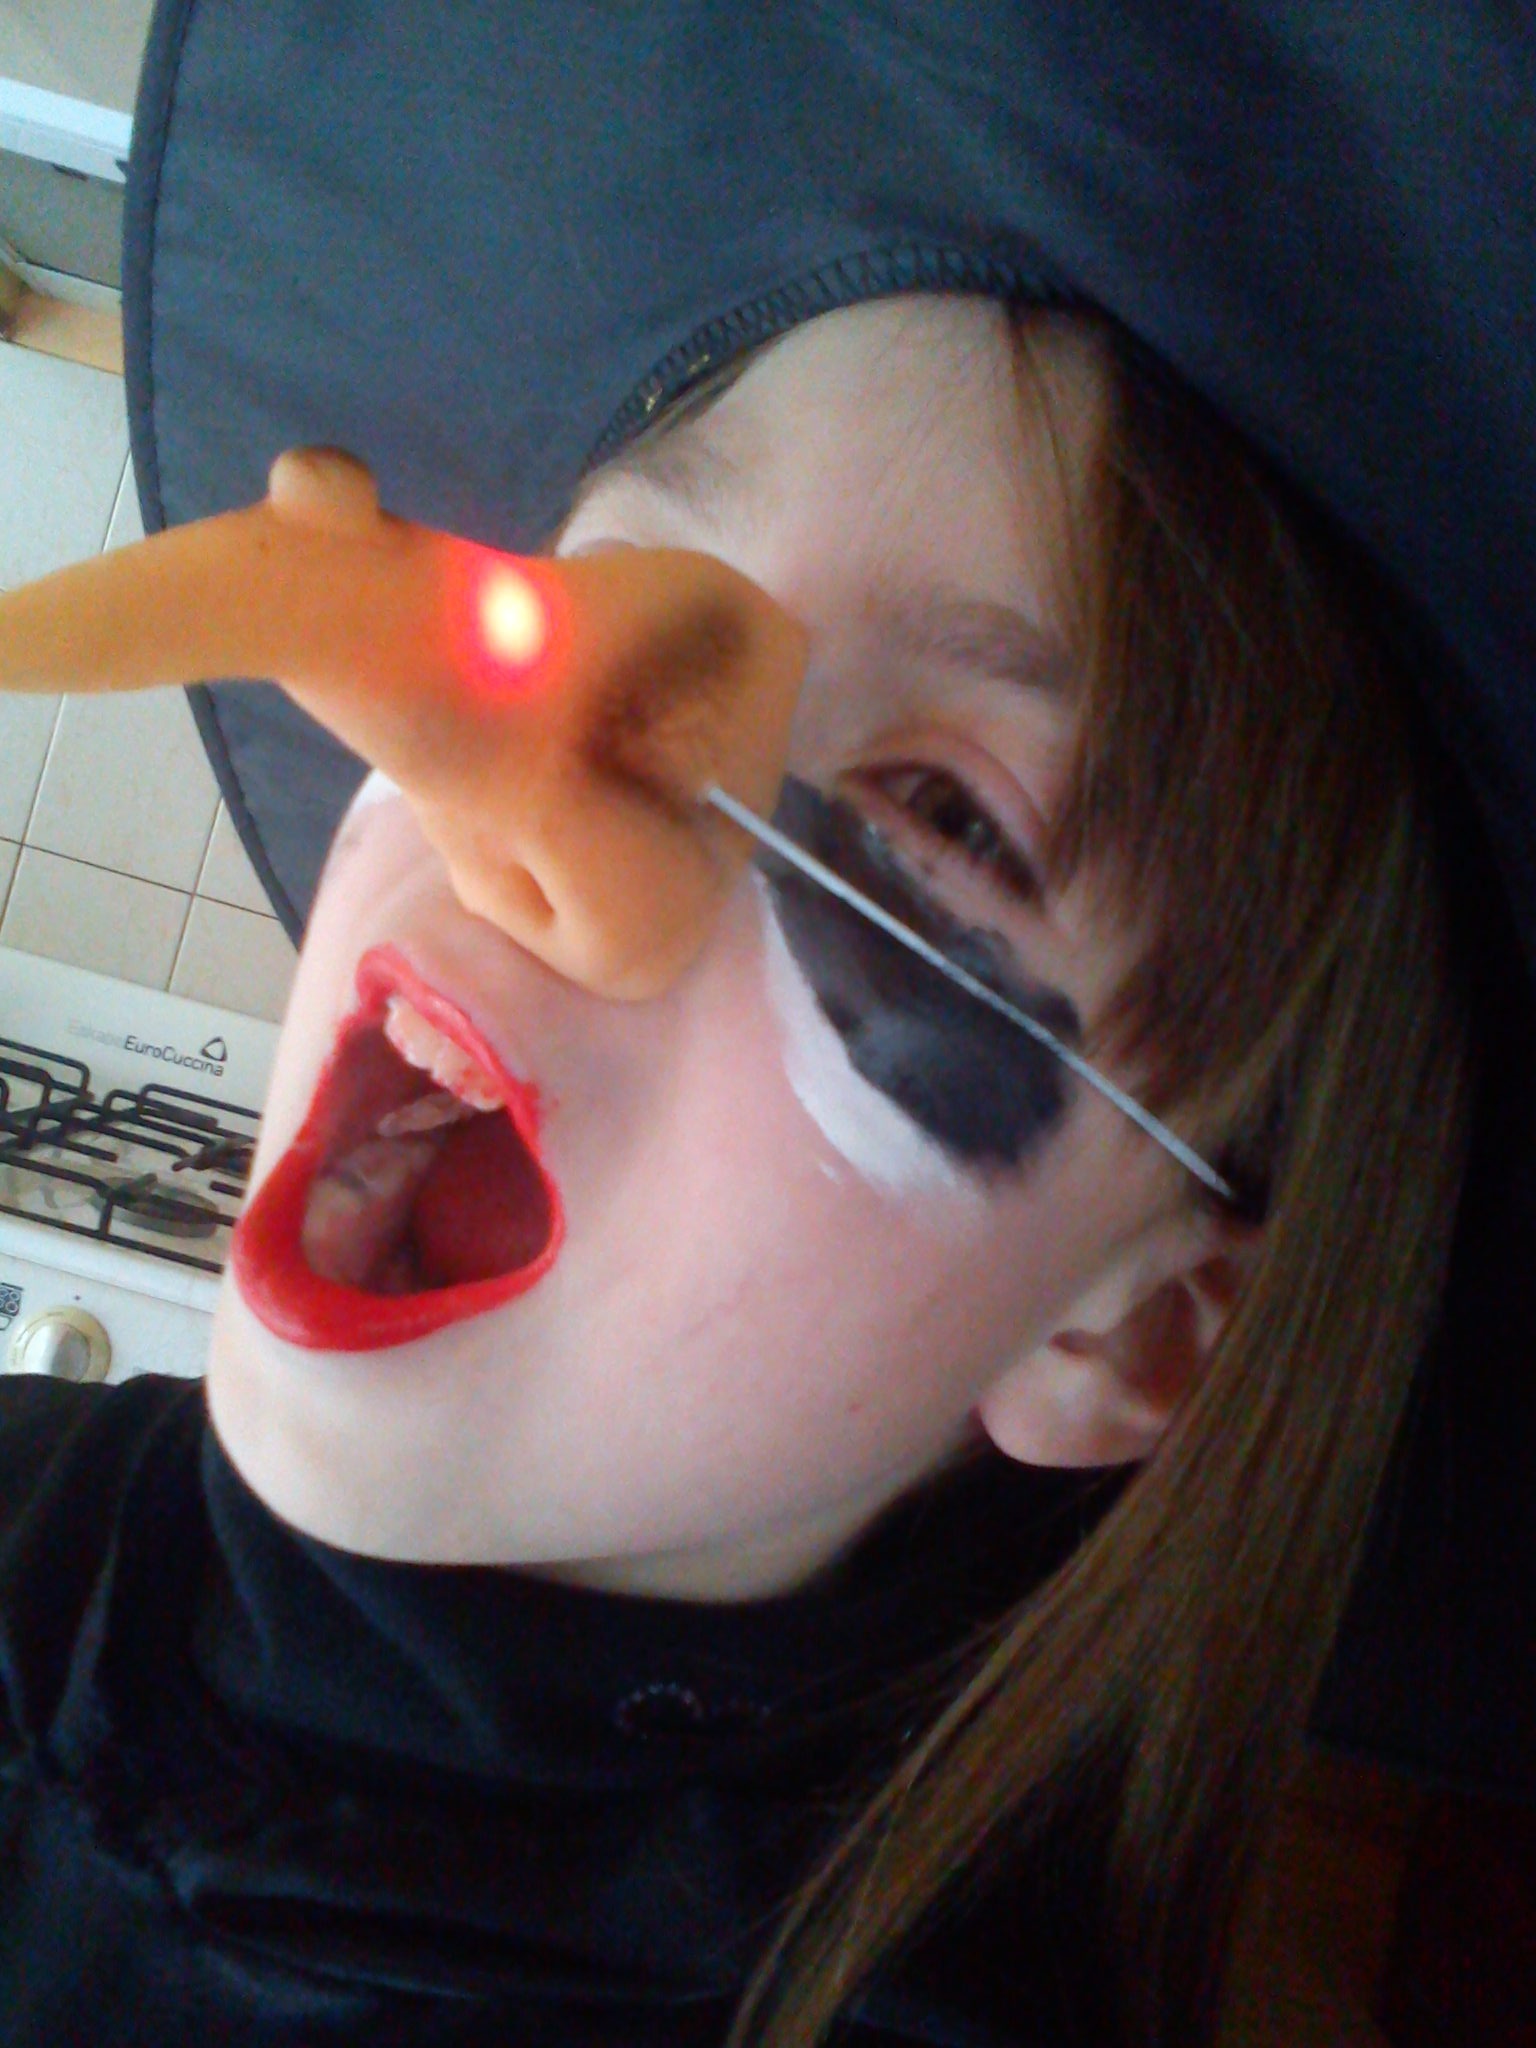
hand, person, girl, woman, hair, finger, red, halloween, child, ear, lady, facial expression, lip, smile, mouth, close up, human body, face, nose, fear, eye, glasses, head, skin, beauty, tongue, organ, tooth, emotion, sense, little witch